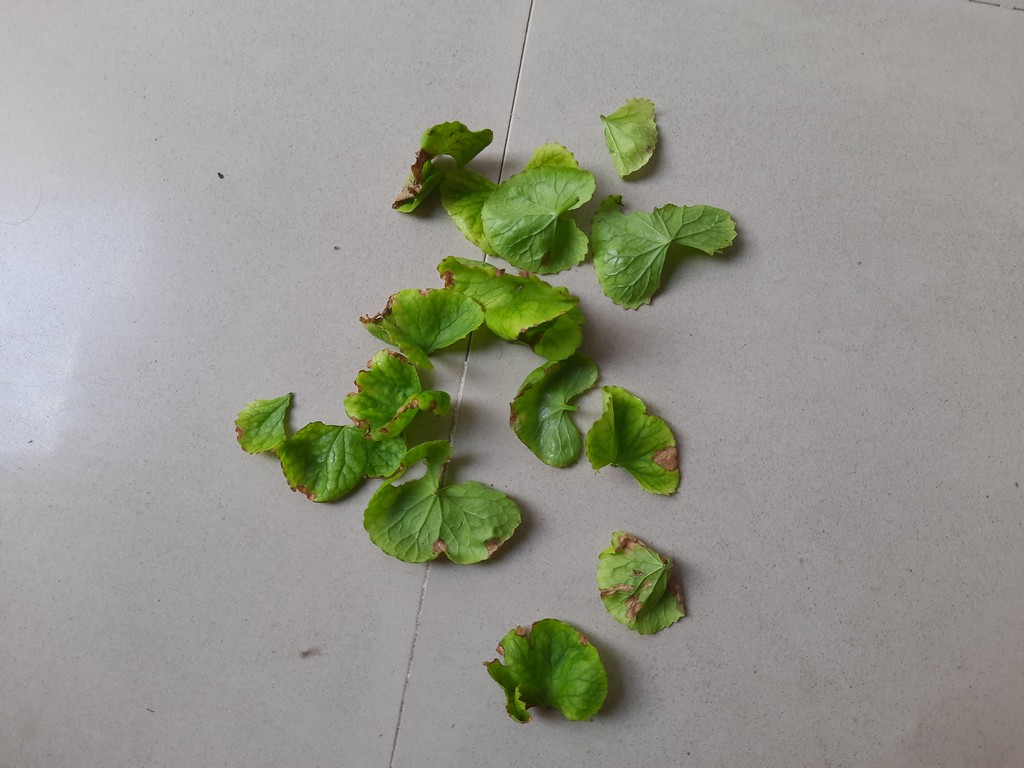
Label: Unhealthy